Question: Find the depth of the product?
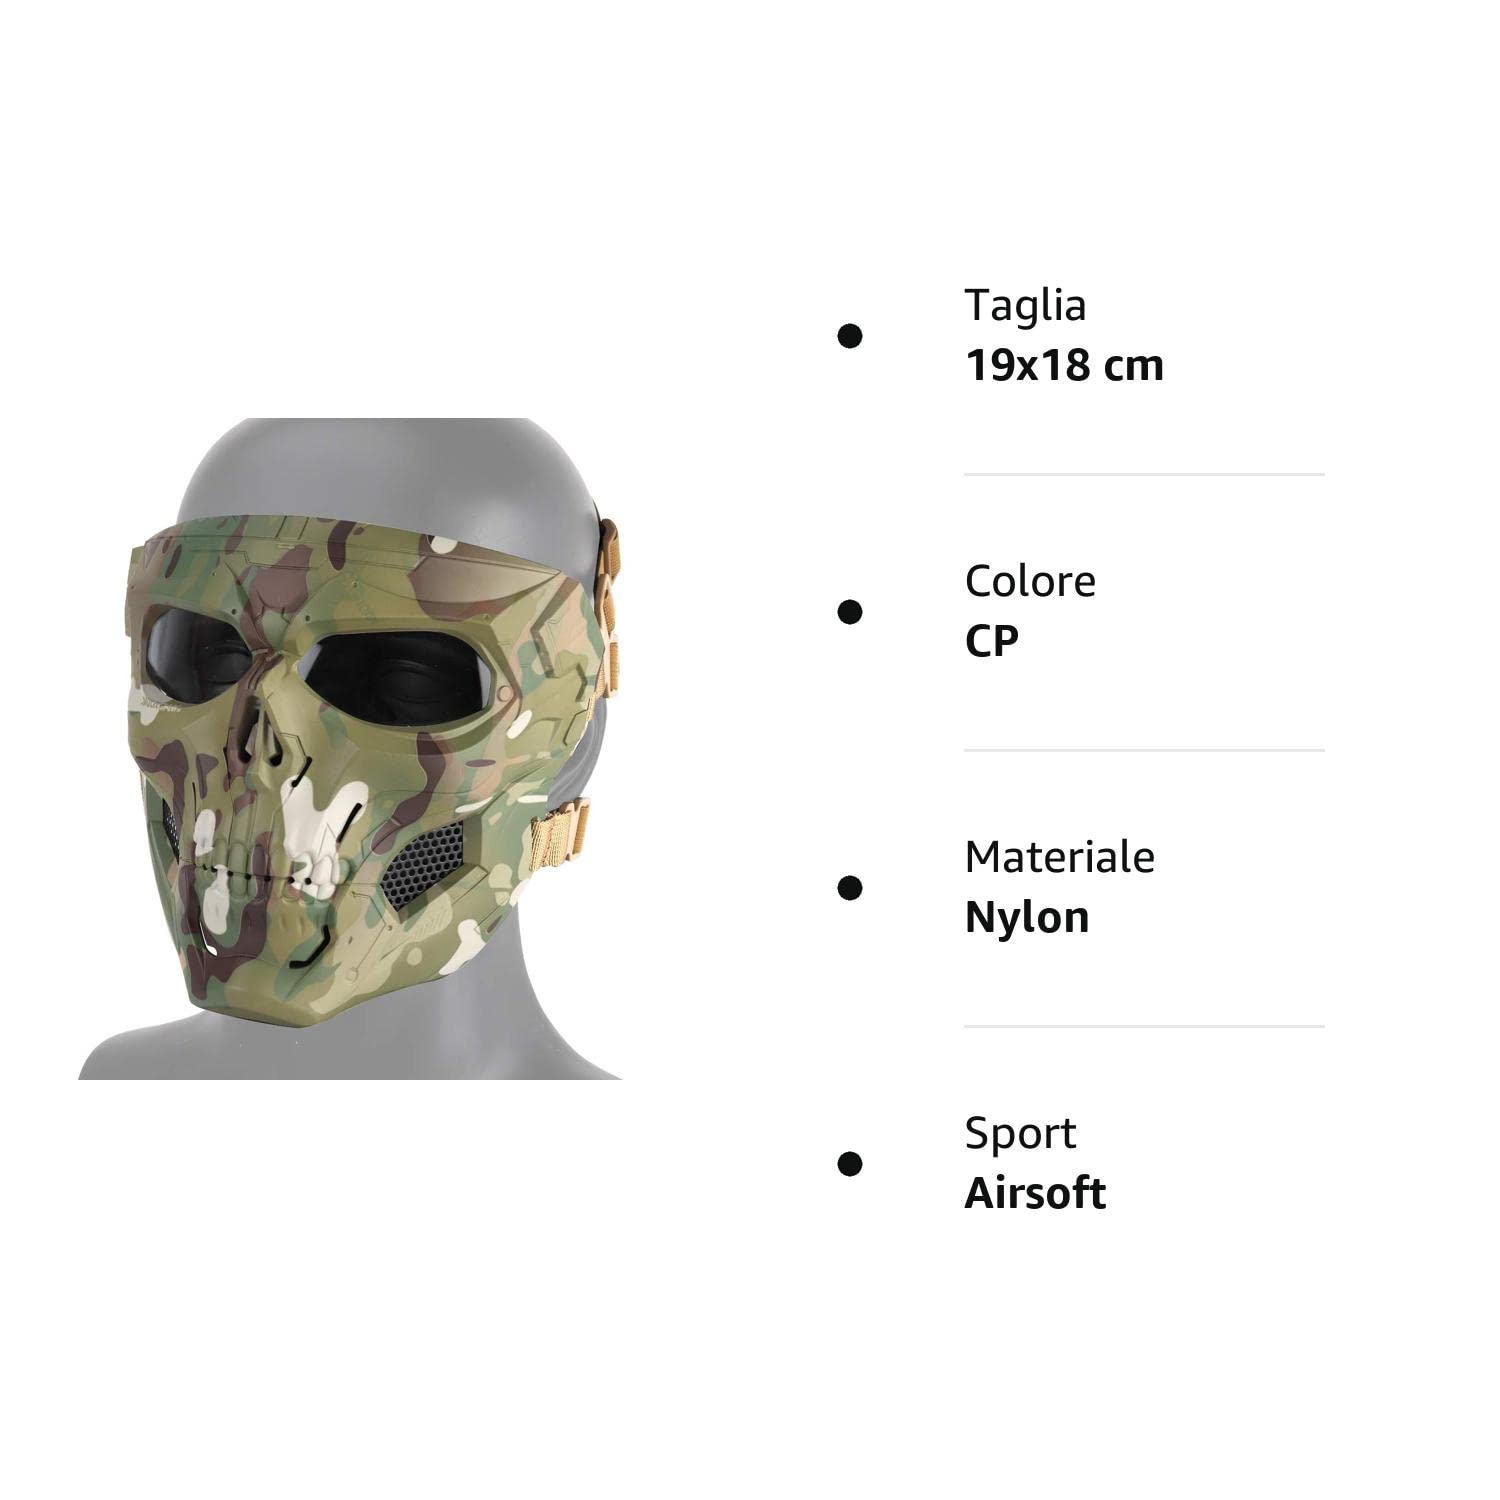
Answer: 18.0 centimetre